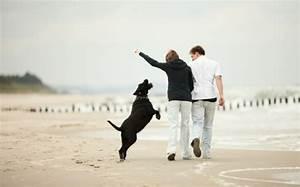
dog